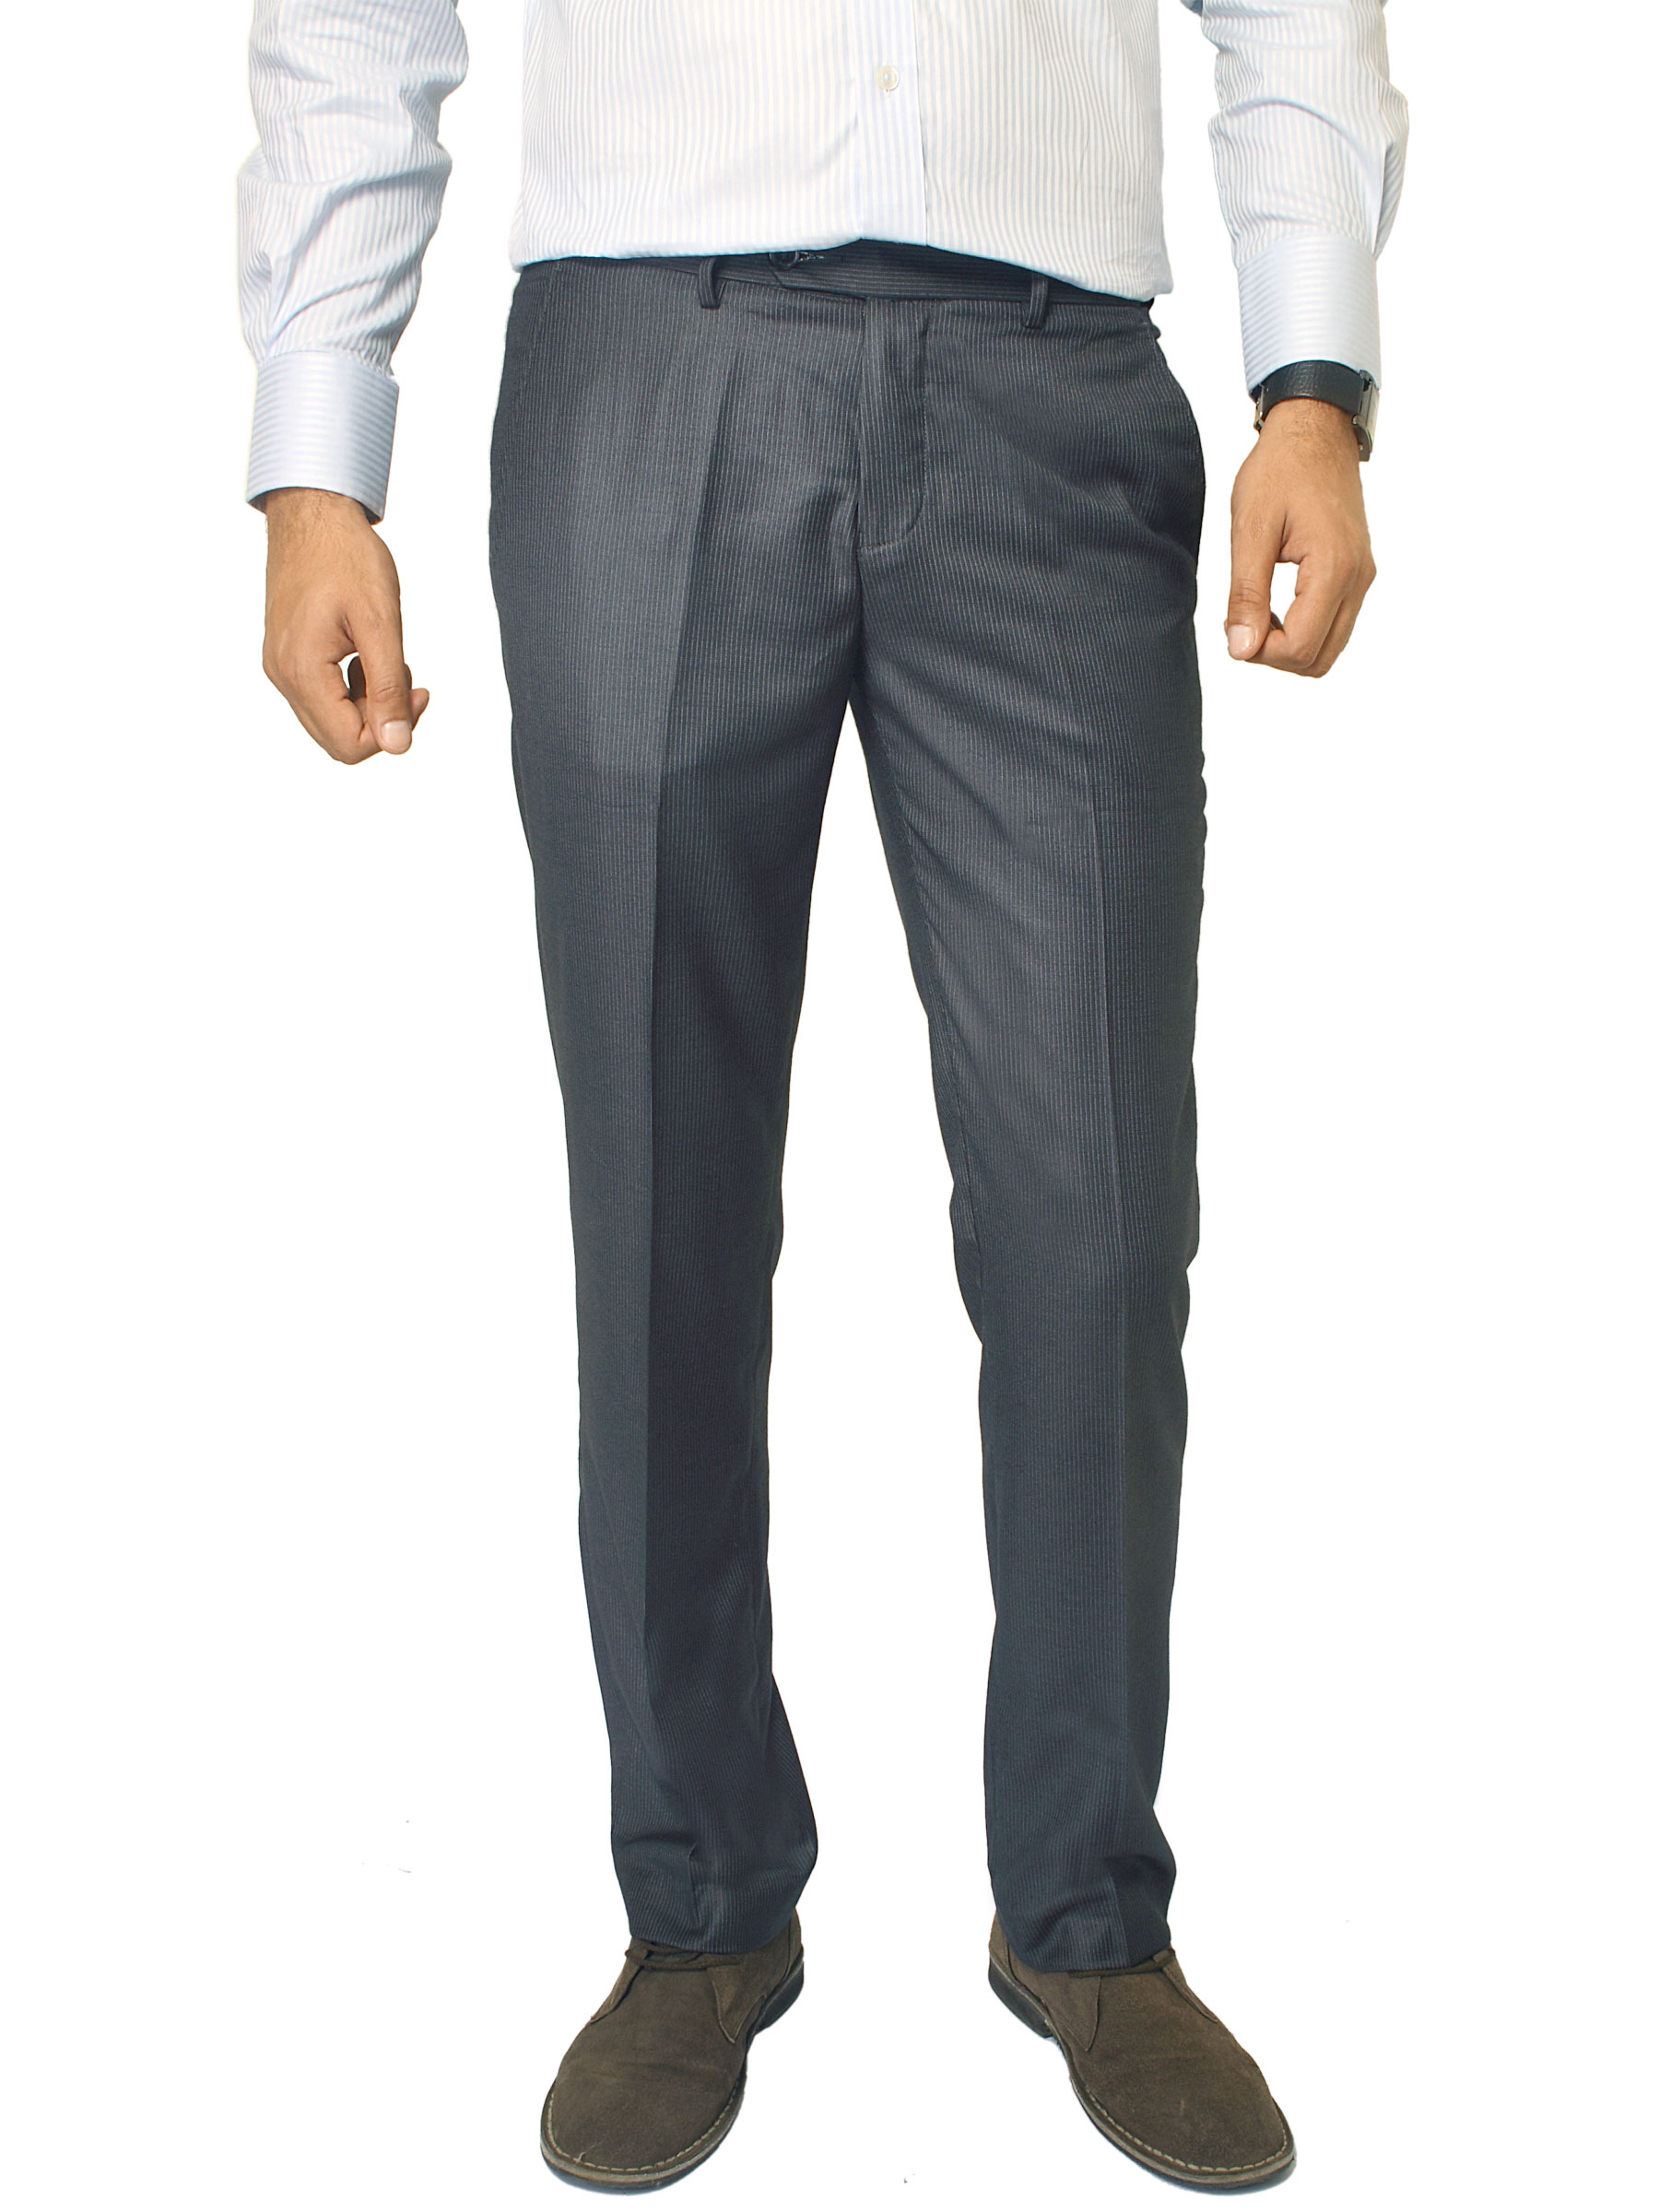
Genesis Men Solid Grey Trousers
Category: Apparel / Bottomwear / Trousers
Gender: Men
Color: Grey
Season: Fall 2011
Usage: Formal